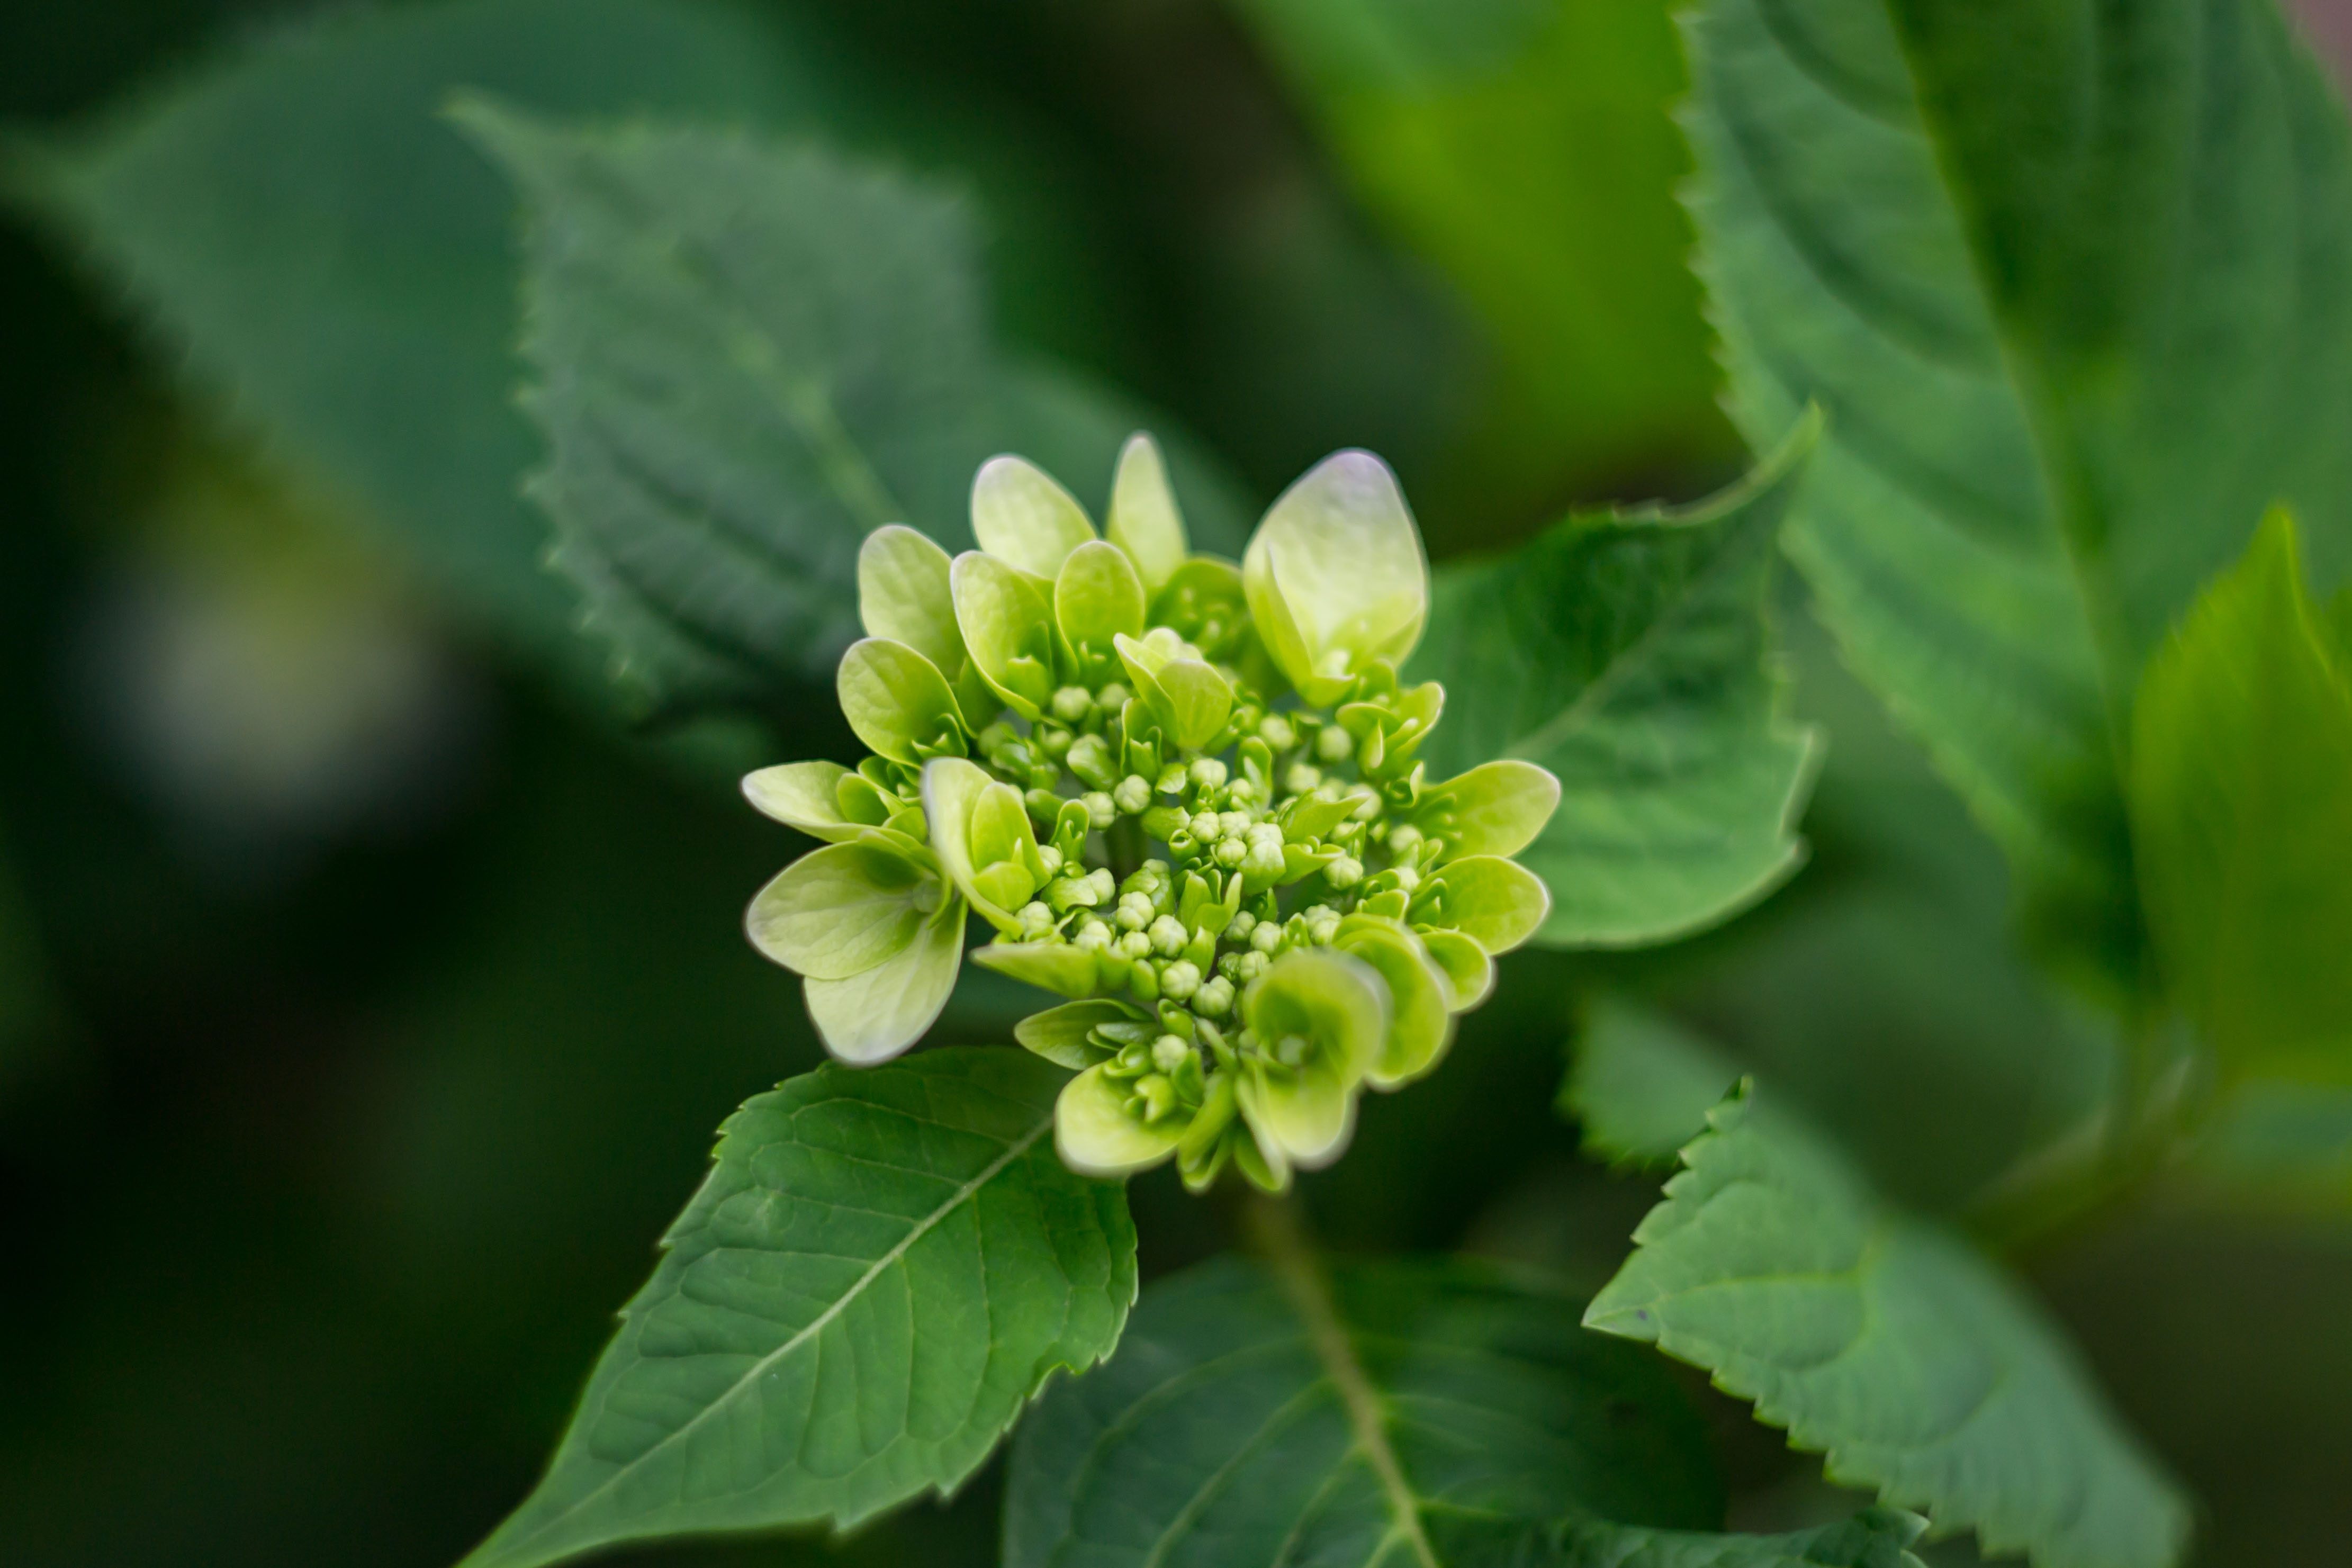
flower, flowering plant, plant, leaf, petal, subshrub, annual plant, spurge family, cornales, lantana